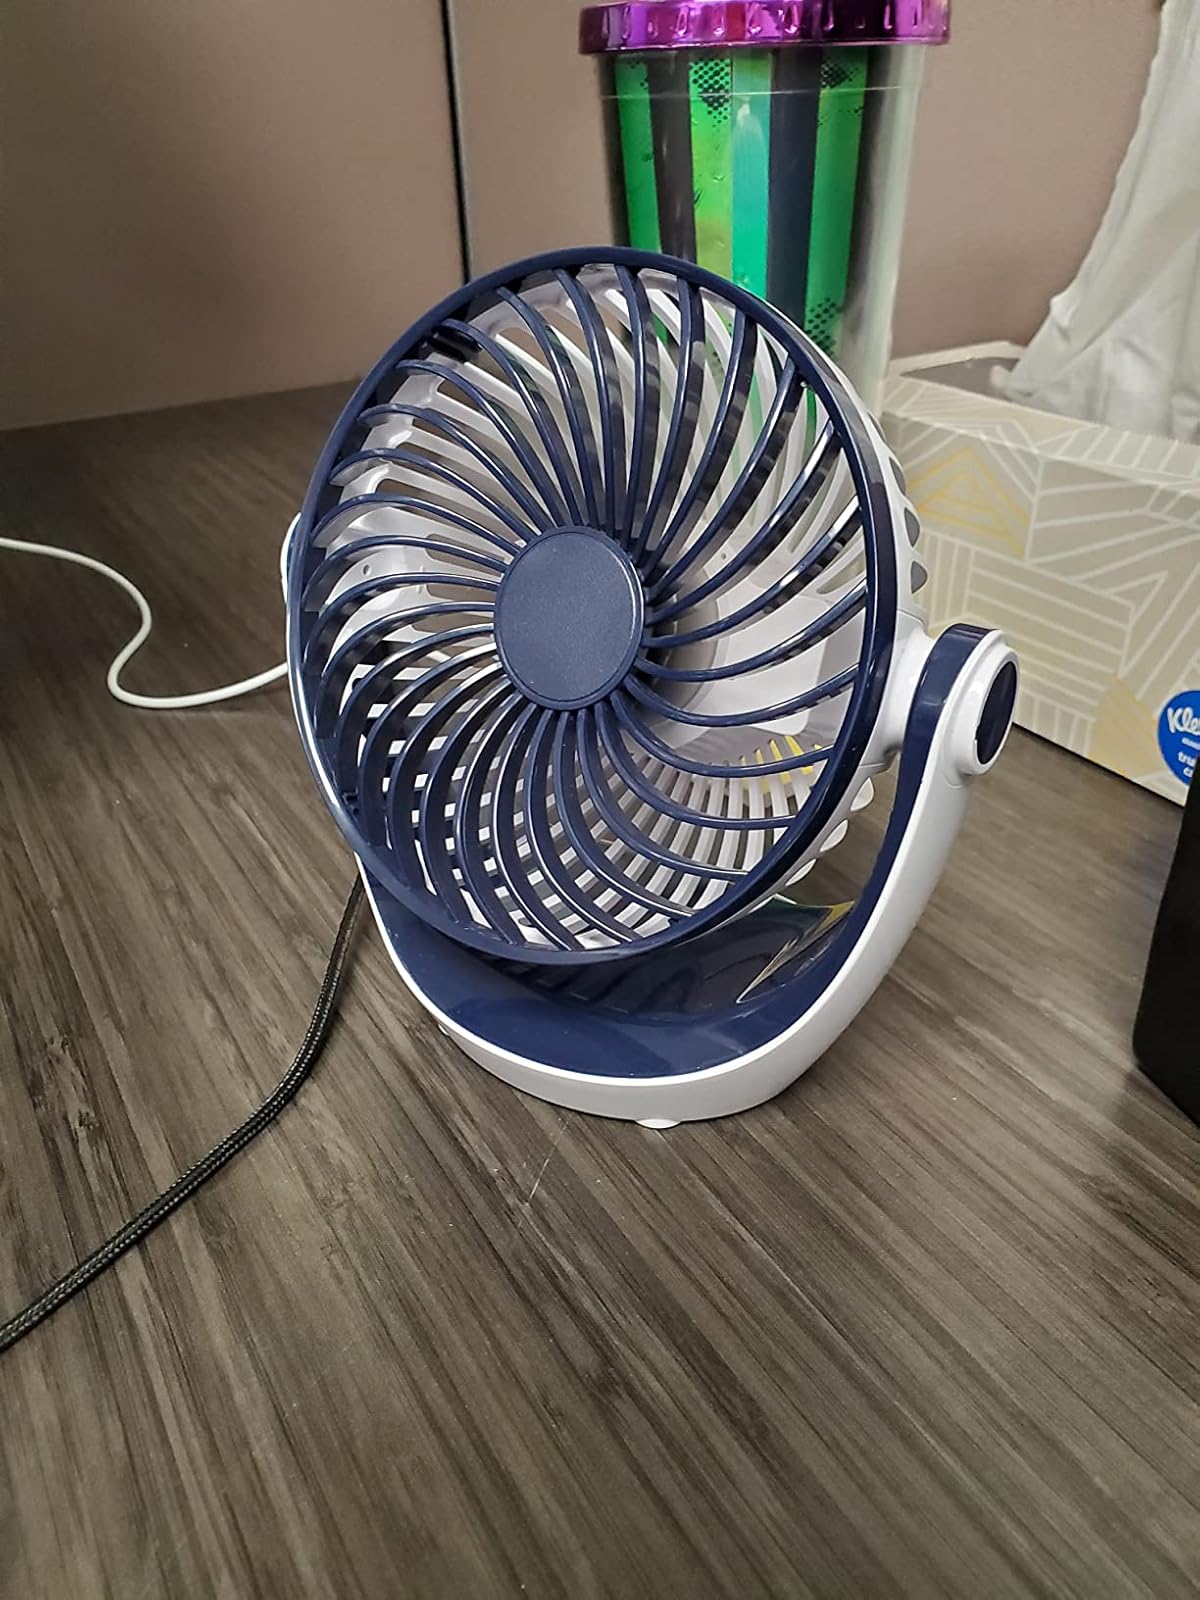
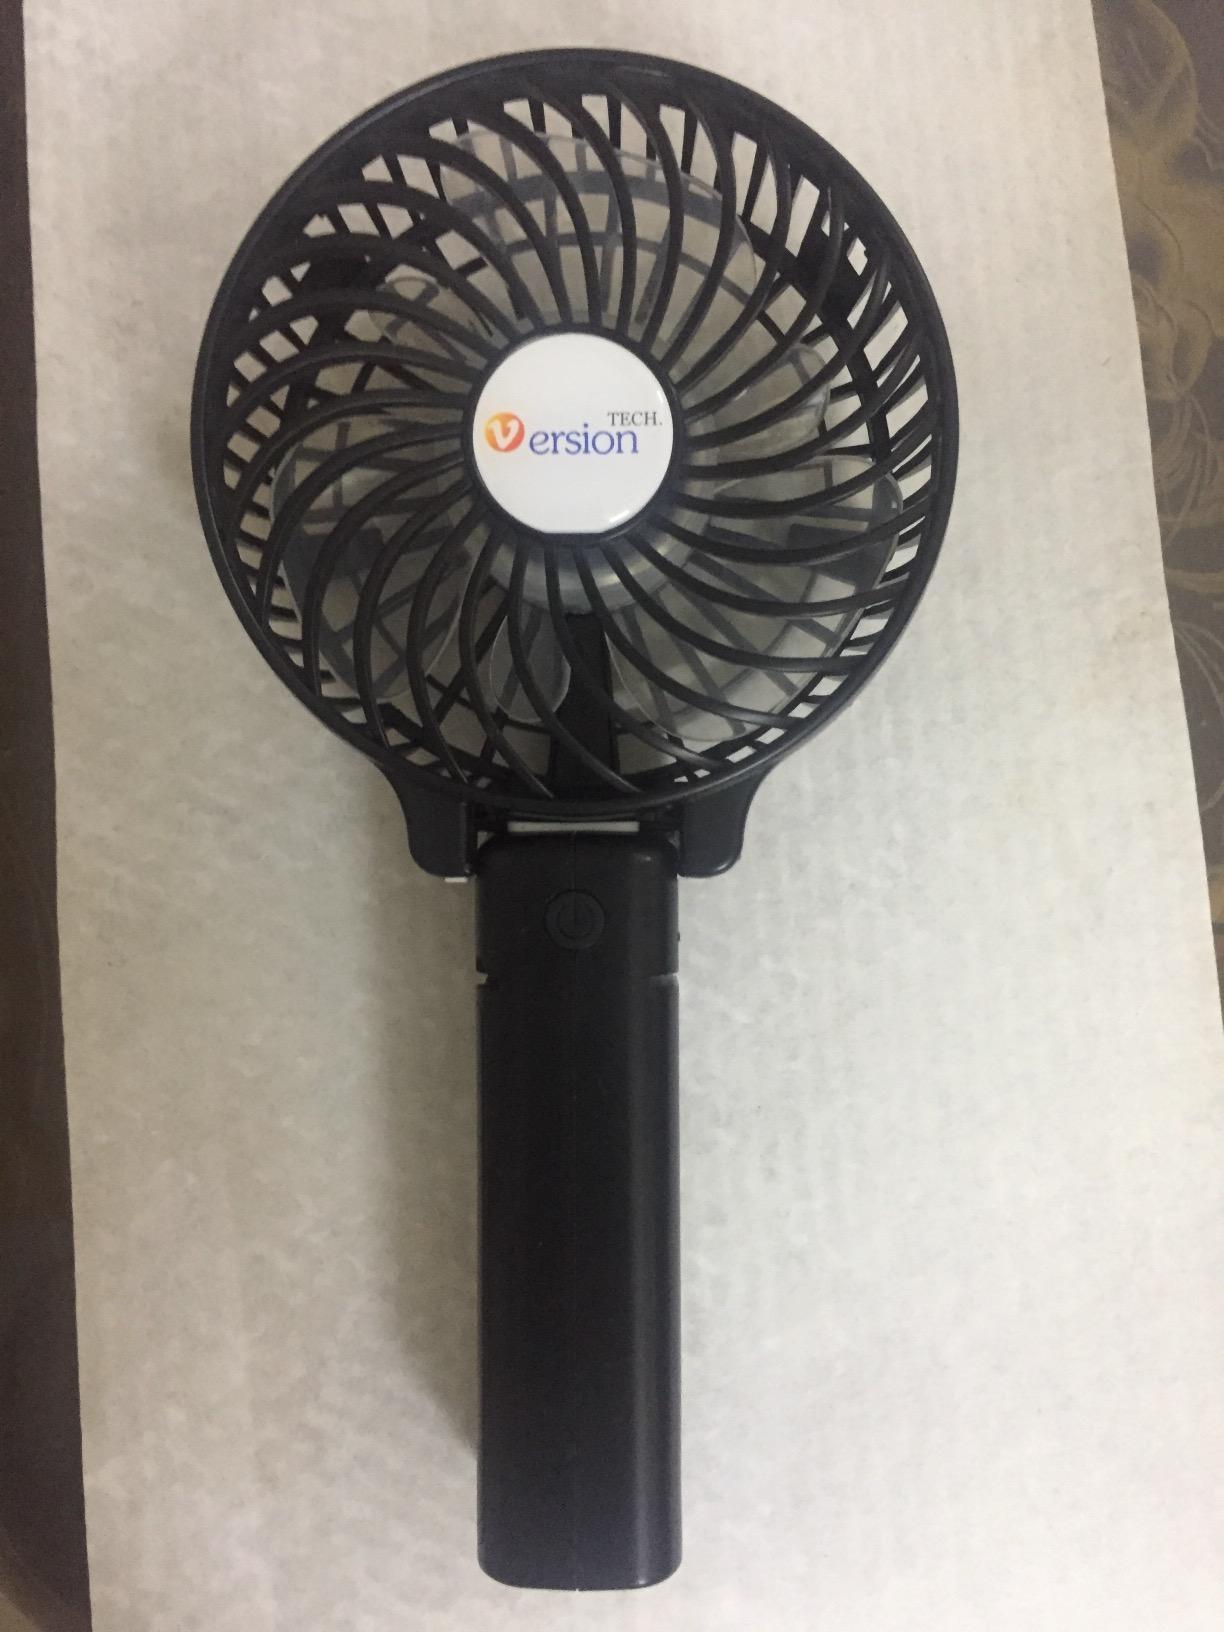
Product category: fan
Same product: no